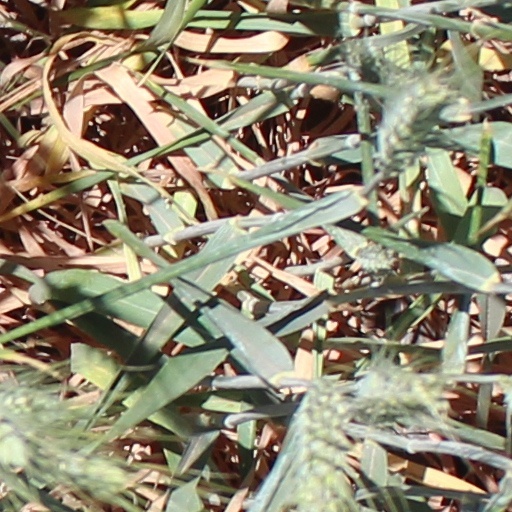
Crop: wheat